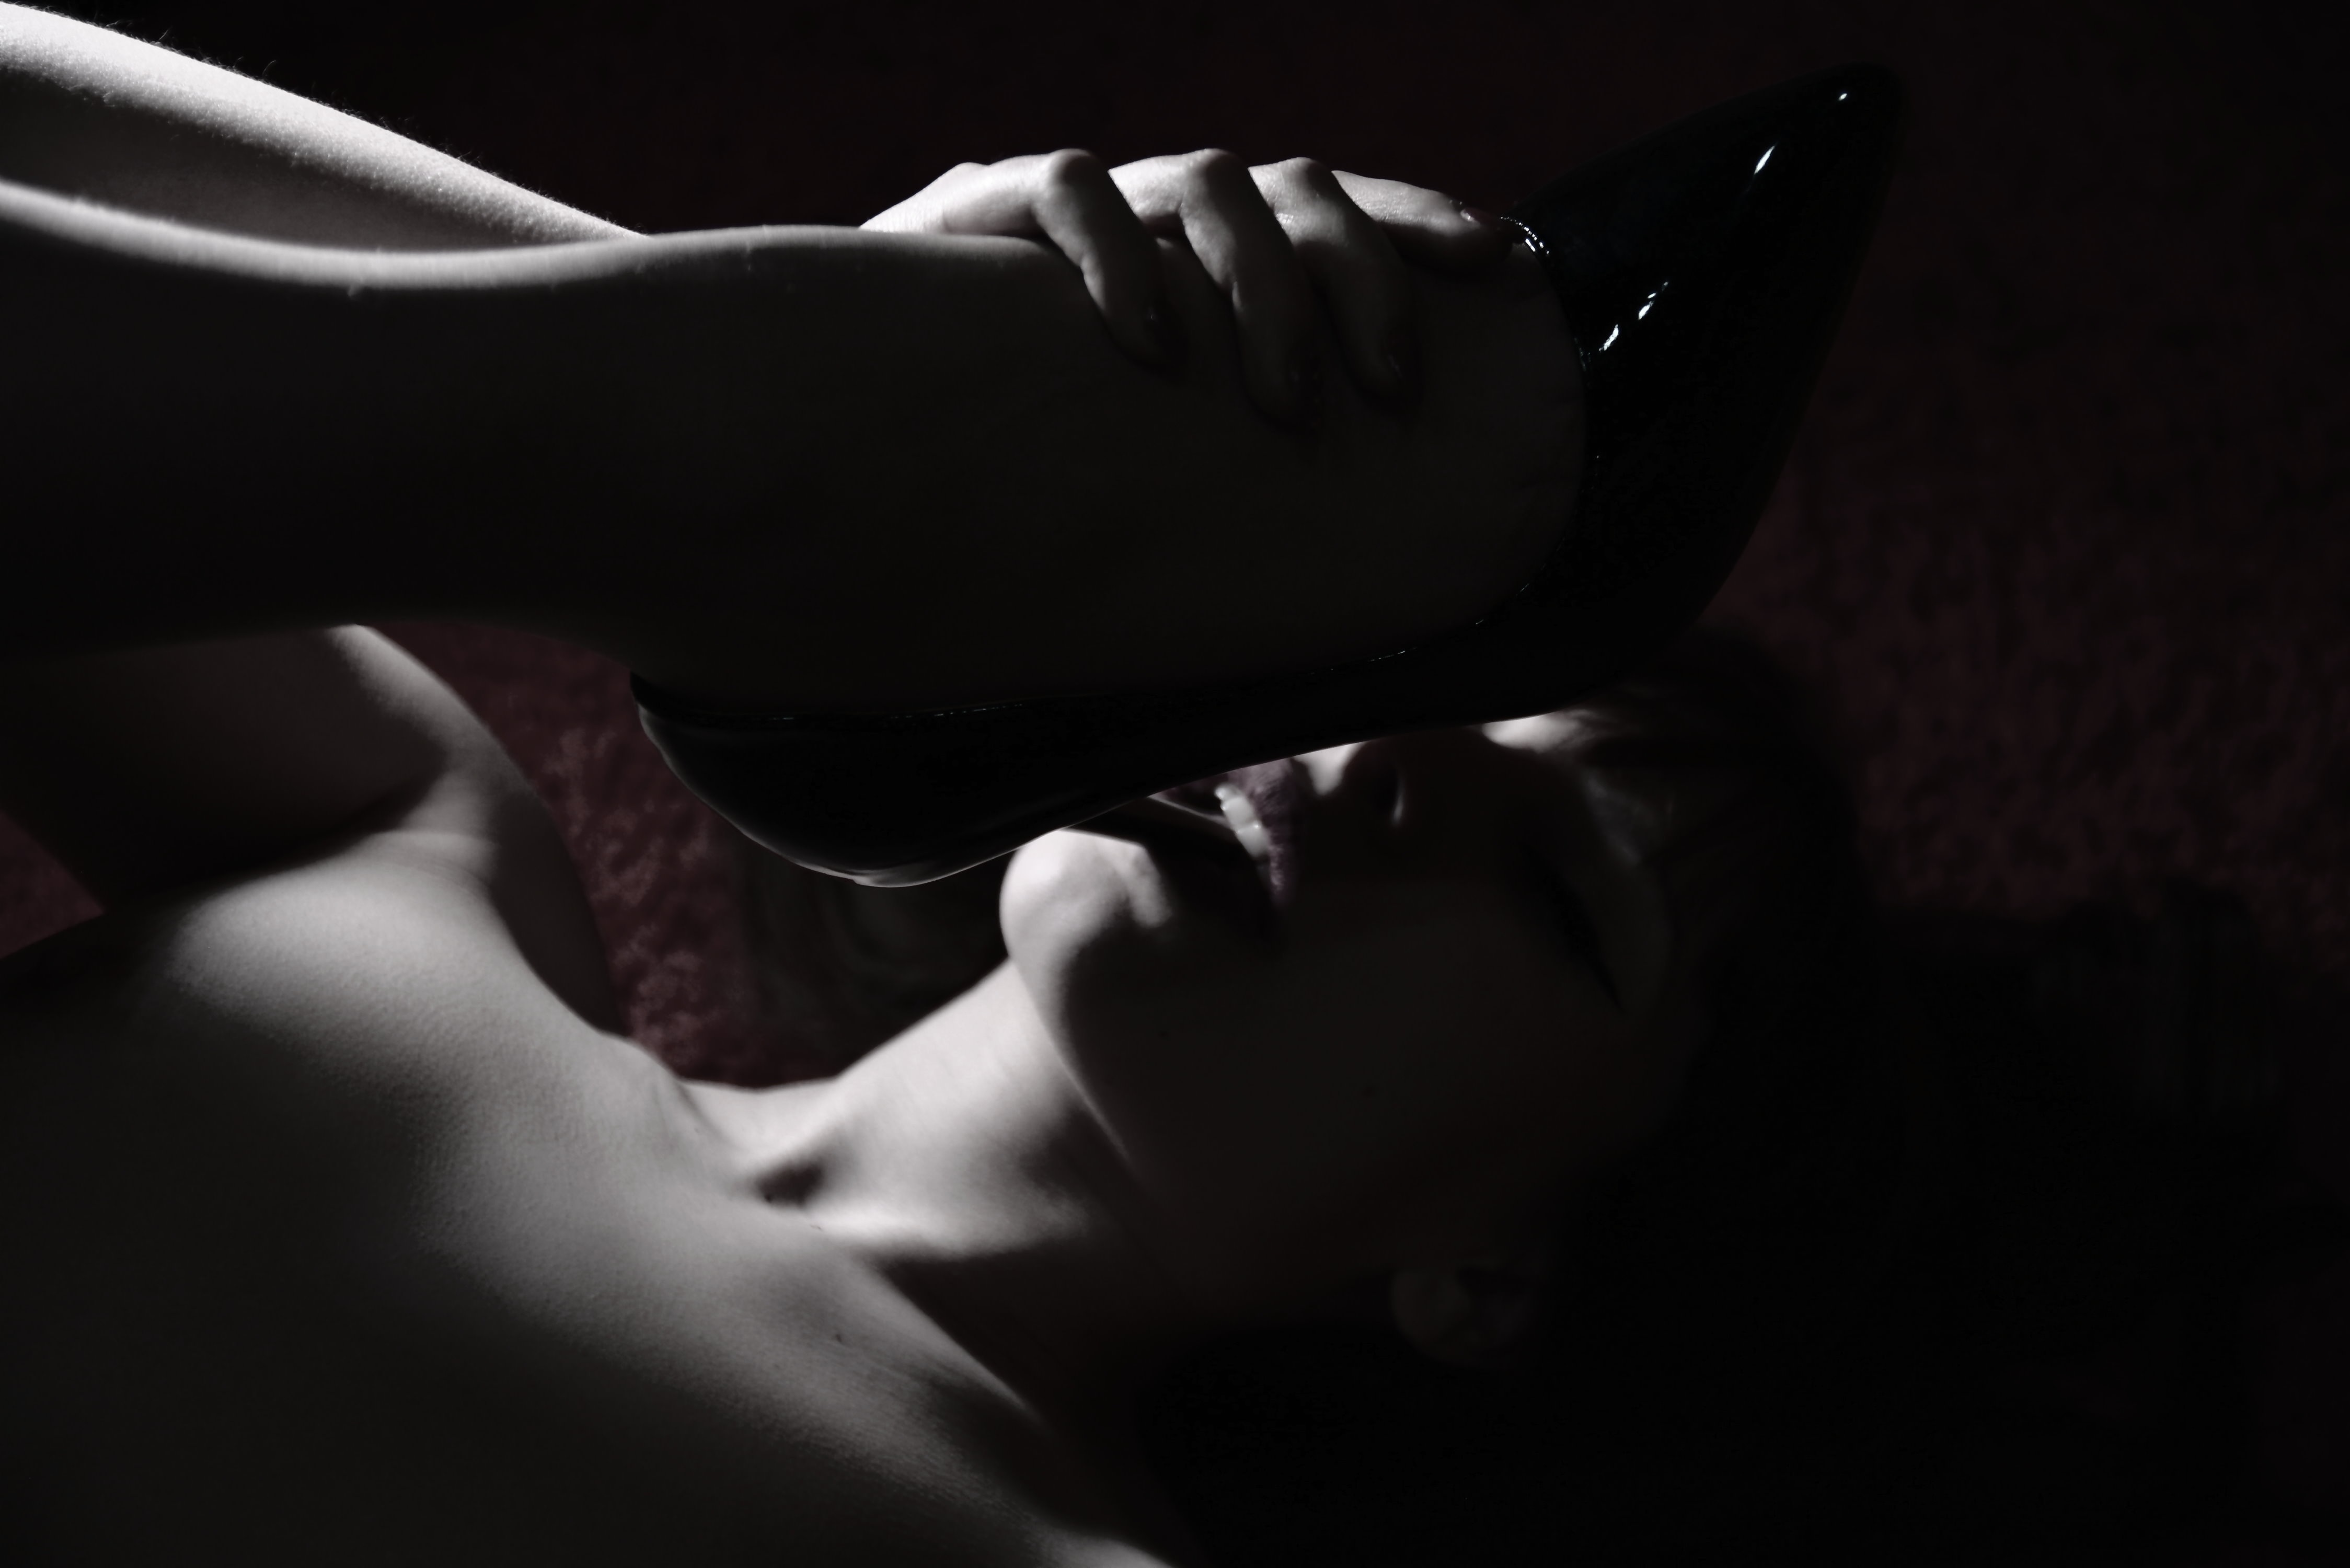
hand, person, black and white, woman, female, leg, finger, darkness, black, monochrome, lady, mouth, human body, women, beauty, erotic, sensual, sensuality, interaction, lust, photographic session, naked woman, sense, monochrome photography